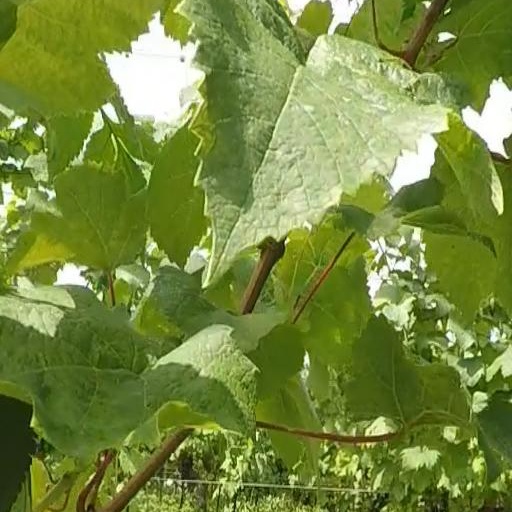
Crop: grape